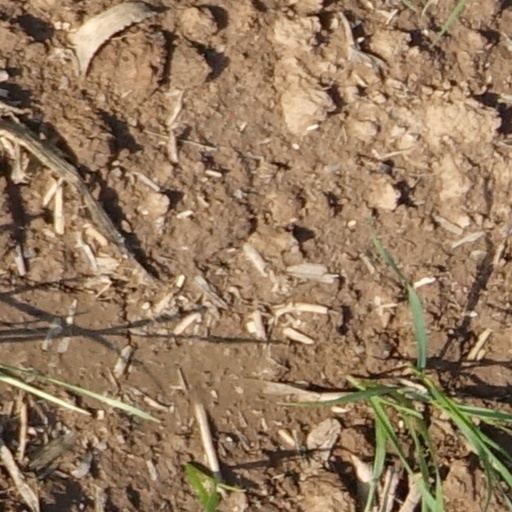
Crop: wheat